Aylesford Priory

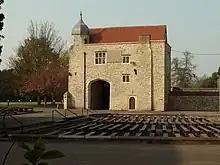
The old gatehouse at the Friars

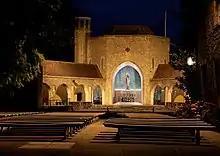
Shrine at night

Aylesford Priory, or "The Friars" was founded in 1242 when members of the Carmelite order arrived in England from Mount Carmel in the Holy Land. Richard de Grey, a crusader, sponsored them, and conveyed to the order a parcel of land located on his manor in Aylesford in Kent. The estate came back into the ownership of the Carmelite order in 1949. After refurbishment, which revealed 15th century remnants, the manor house was Grade I listed in 1959. After subsequent work on site, the 15th century gatehouse and the NE section of the wall were also Grade I listed on 25 February 1987. The priory now contains an array of contemporary artworks by notable artists. It is a pilgrimage destination of national significance.